Tranquillo Barnetta

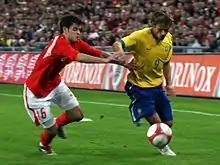
Barnetta challenging Rafael Sóbis in a friendly against Brazil in 2006

Barnetta is a former youth international and was in the Swiss U-17 squad that won the 2002 U-17 European Championships along with future senior teammates Philippe Senderos and Reto Ziegler. He has been a member of the senior national team and was first called up to the squad for the Euro 2004 but did not make an appearance. Barnetta was called up to the squad after Johann Lonfat was injured and Davide Chiumiento had turned down a call up as the first choice replacement. At the 2006 World Cup, he scored the second goal in Switzerland's group stage win over Togo, but missed a penalty kick in the shootout against Ukraine, which Switzerland lost 3–0. On 4 July, Barnetta was shortlisted for the tournament's Best Young Player award. He was ever present in 2010 World Cup qualifying as the Swiss secured a place by finishing top of their group. On 4 June 2011, Barnetta scored two free kicks in quick succession against England in the Euro 2012 qualifiers. Barnetta was called up to represent Switzerland at the 2014 FIFA World Cup in Brazil, but he didn't play any matches.